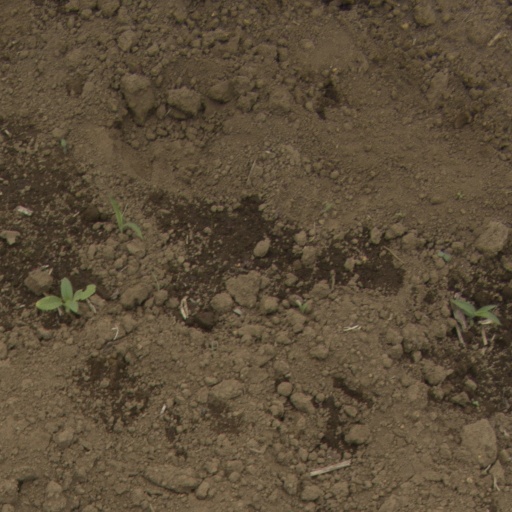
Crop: Jerusalem artichoke